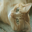
Label: cat